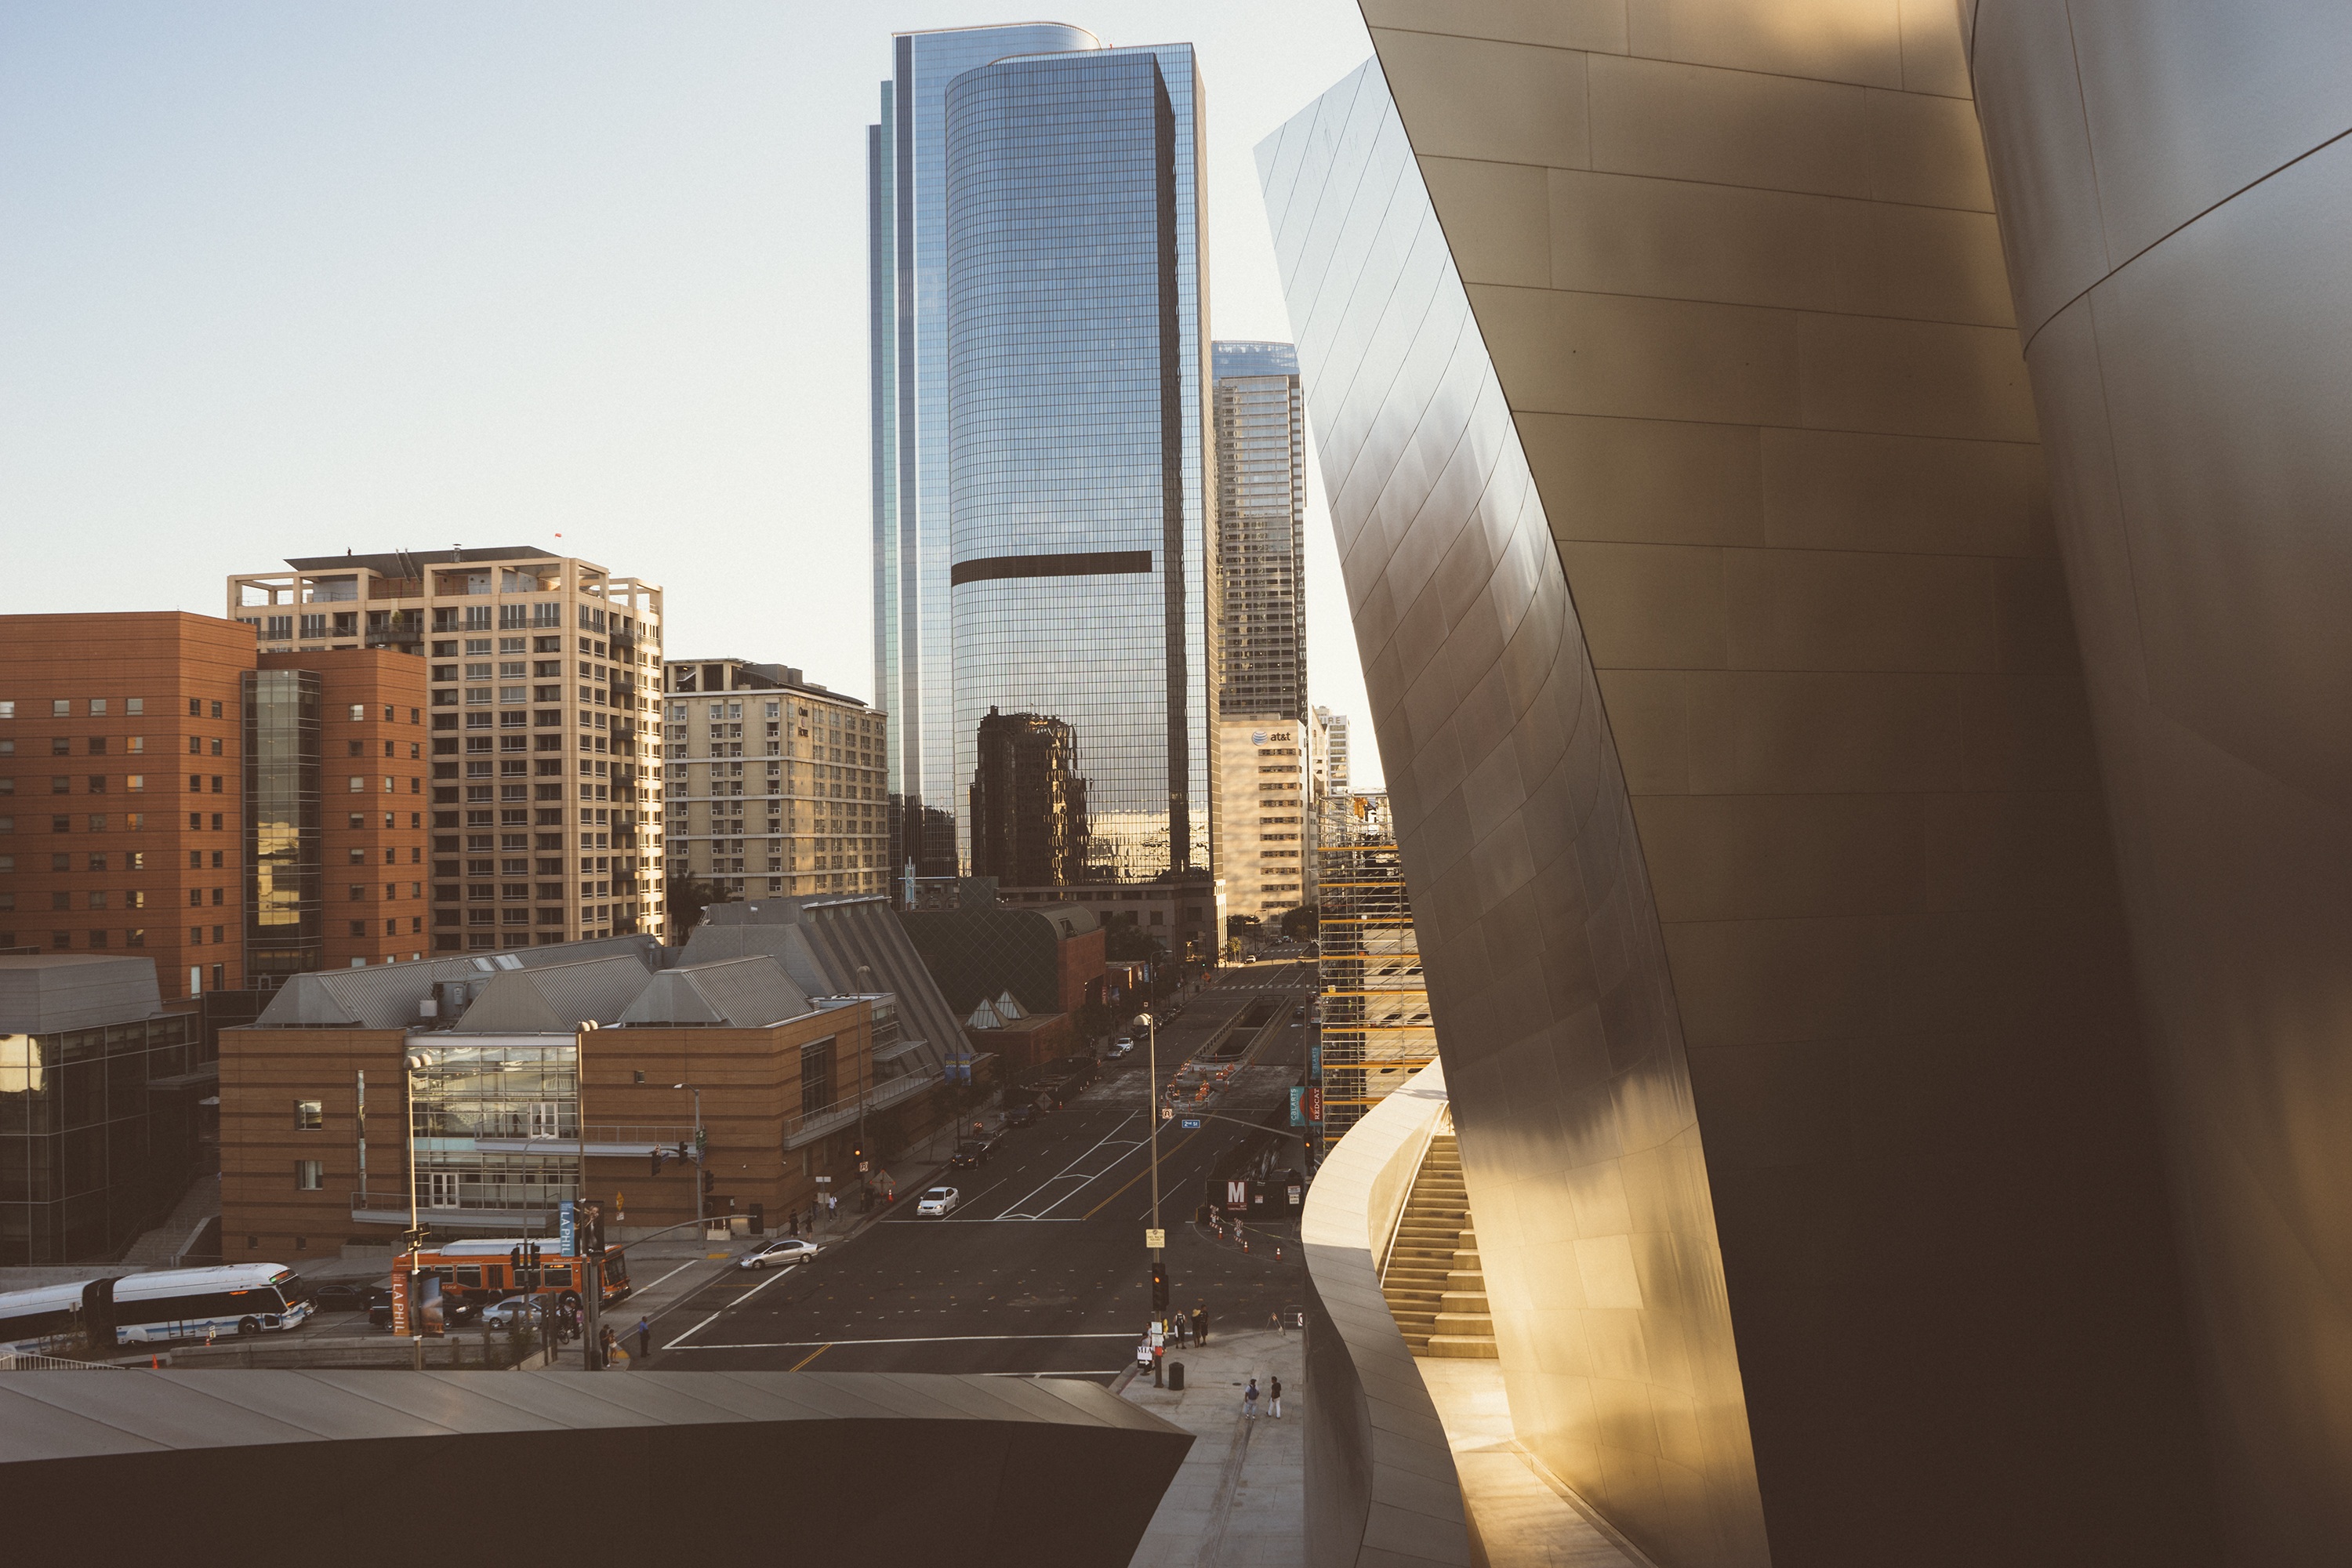
architecture, sunset, skyline, sidewalk, city, skyscraper, urban, cityscape, downtown, facade, modern, tower block, streets, design, buildings, cars, roads, buses, shape, metropolis, urban area, metropolitan area, pedestriations